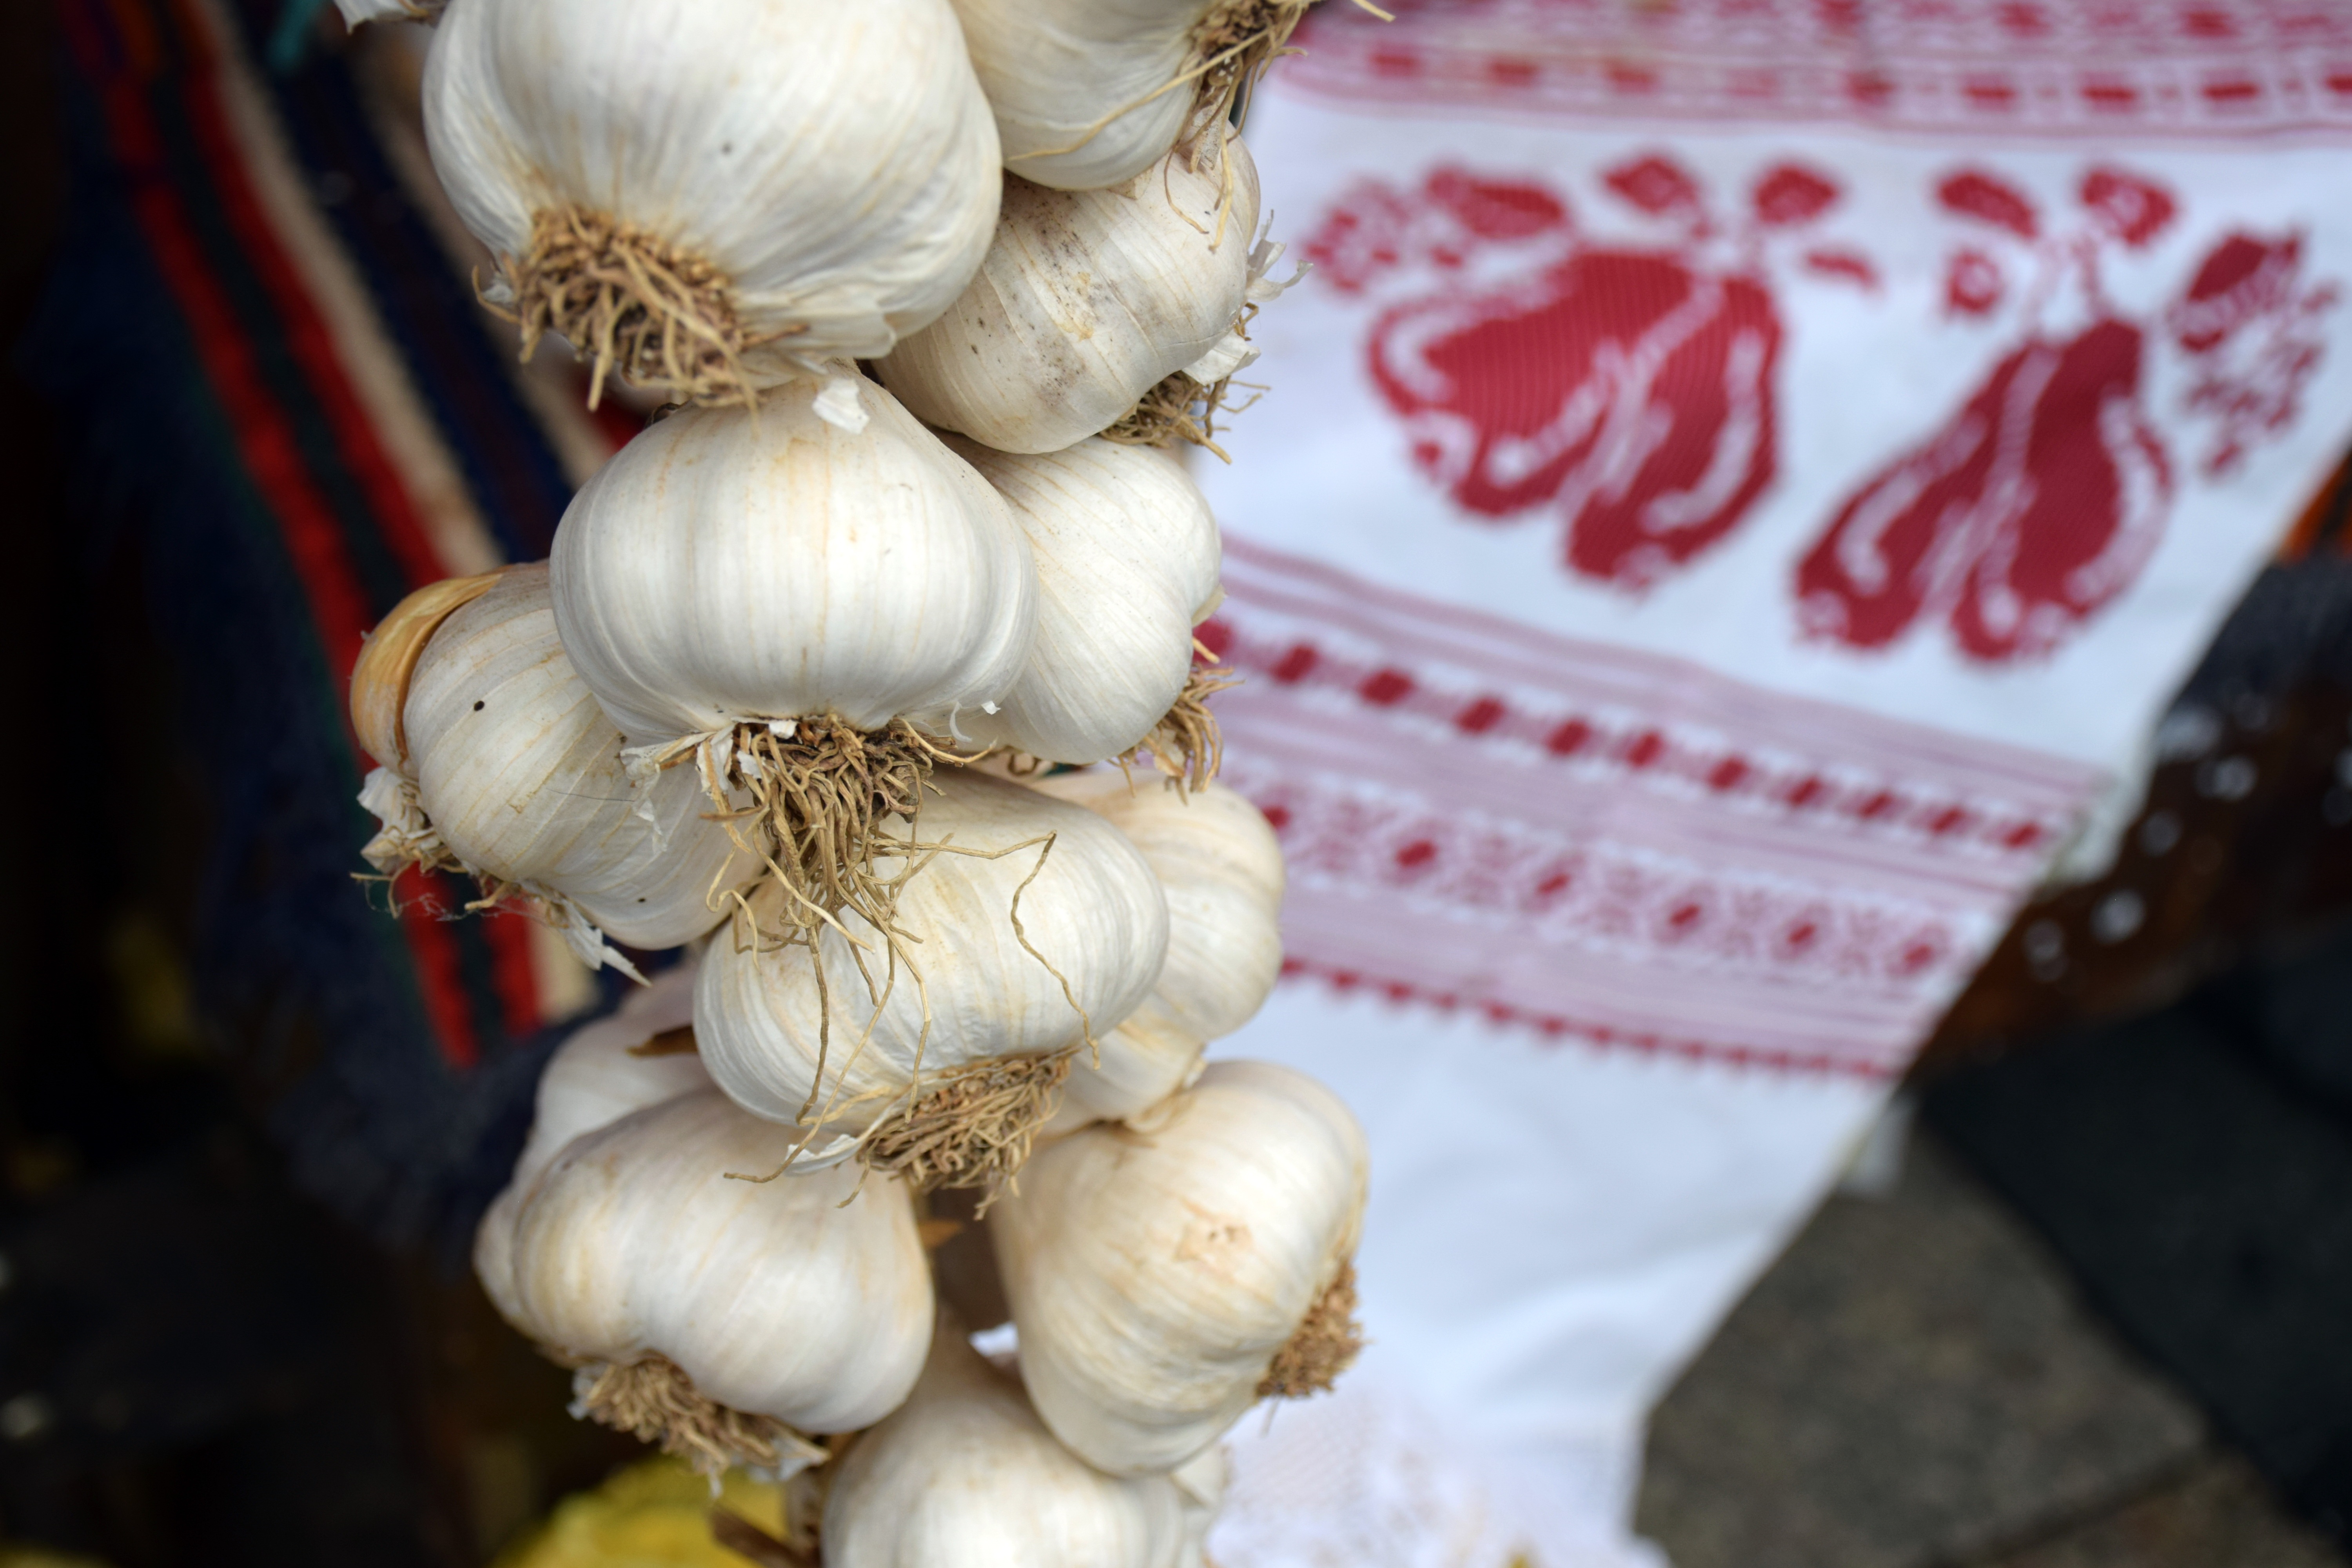
plant, flower, food, spice, cooking, garlic, produce, vegetable, fresh, healthy, eating, antioxidant, natural food, flowering plant, fresh food, health food, organic food, land plant, onion genus